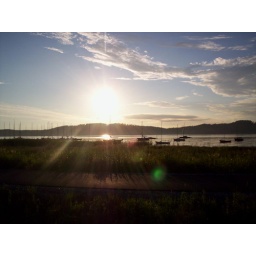
Boats, sea, sun...and then we had coffee on little hill of rocks in the sunset..lovely